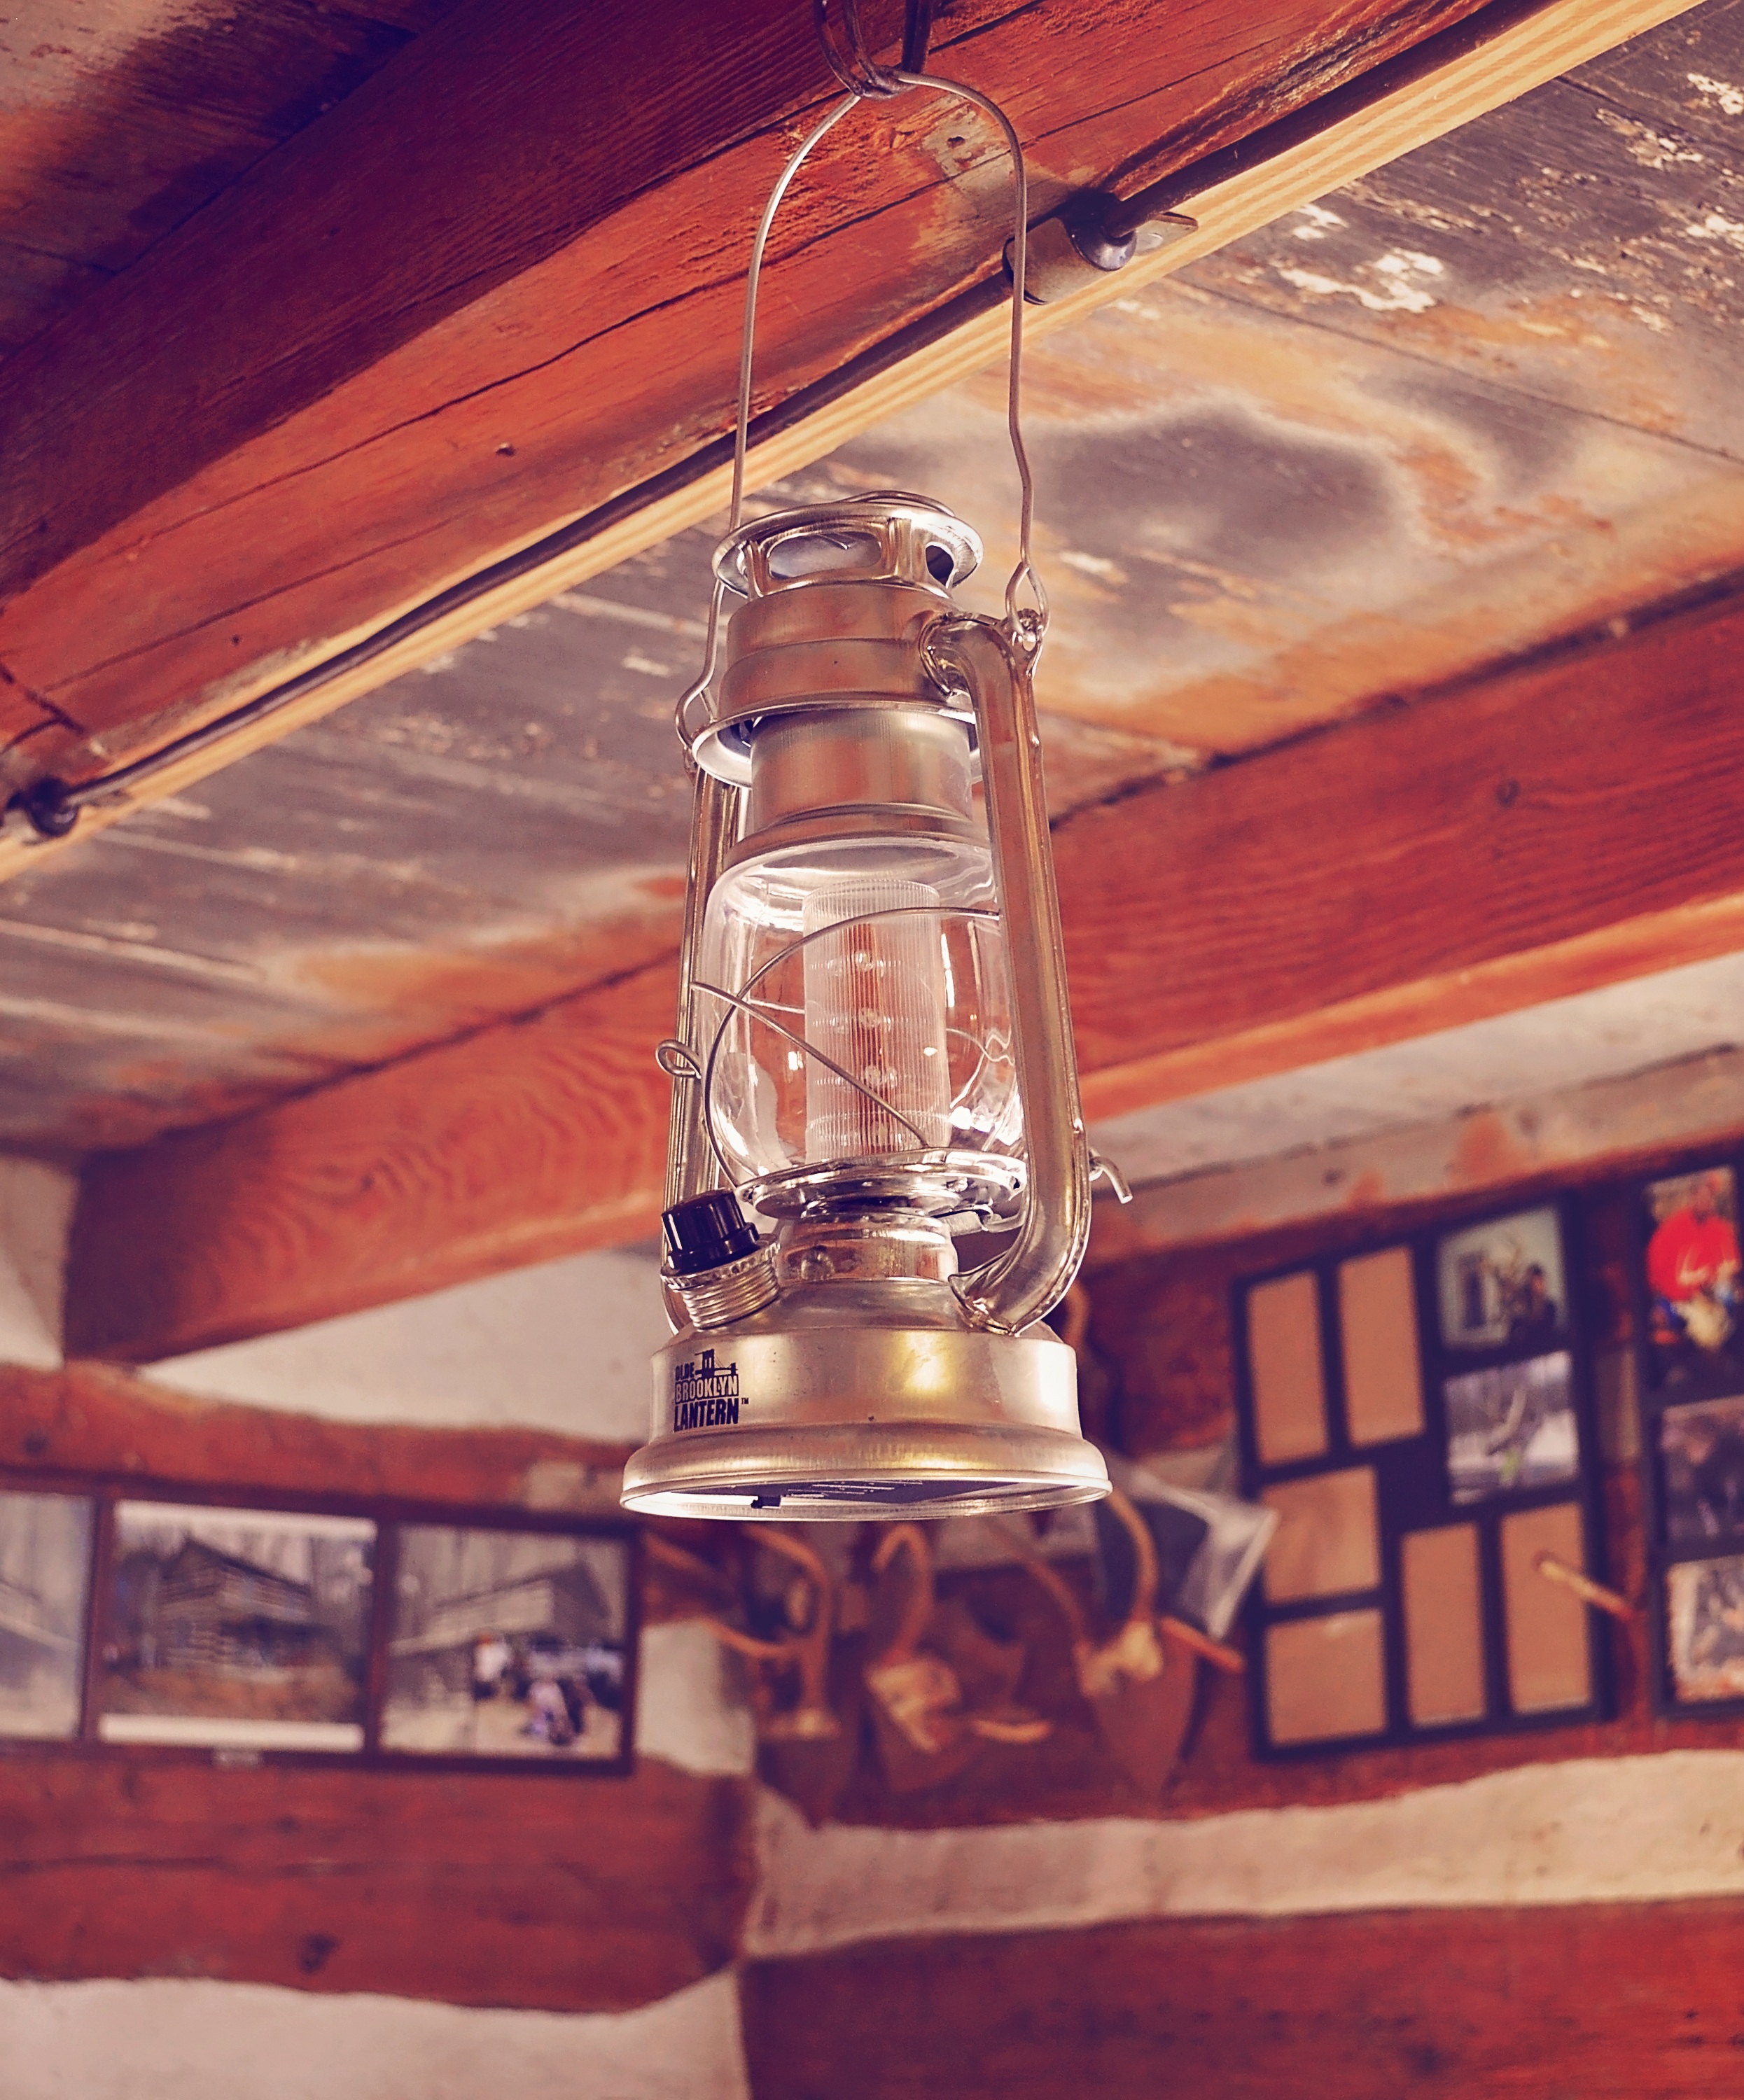
water, vintage, antique, retro, glass, old, travel, bar, lantern, reflection, red, vehicle, color, drink, lamp, lighting, interior design, whiskey, chrome, brass, copper, shiny, watercraft, shape